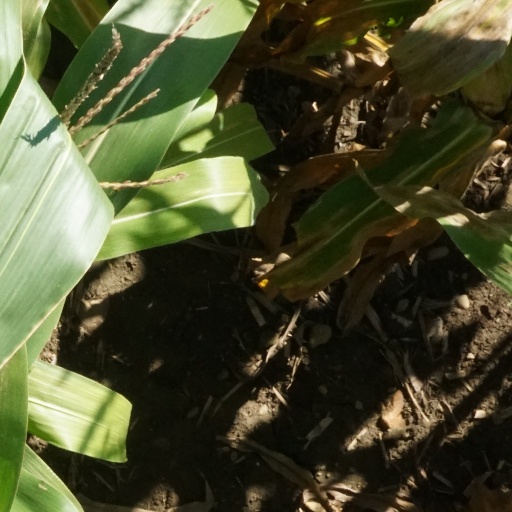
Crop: maize; corn